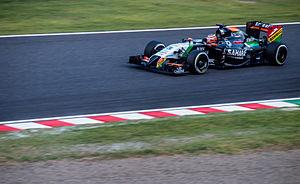
Le Grand Prix automobile du Japon 2014, disputé le 5 octobre 2014 sur le circuit de Suzuka, est la 912ᵉ épreuve du championnat du monde de Formule 1 courue depuis 1950. Il s'agit de la trentième édition du Grand Prix du Japon comptant pour le championnat du monde de Formule 1, la vingt-sixième disputée à Suzuka et la quinzième manche du championnat 2014.